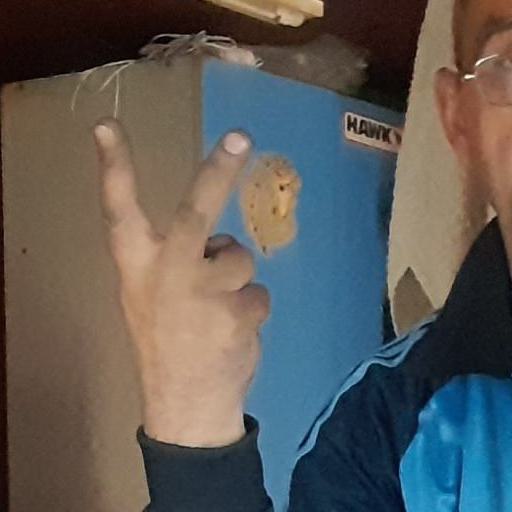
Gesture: peace_inverted